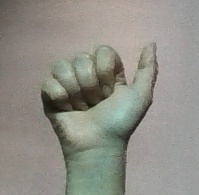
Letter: dhad